Turkey men's national artistic gymnastics team

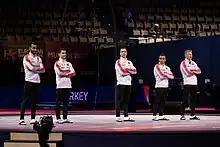
Turkish team at the 2022 European Championships

This list includes all Turkish male artistic gymnasts who have won a medal at the Olympic Games or the World Artistic Gymnastics Championships.